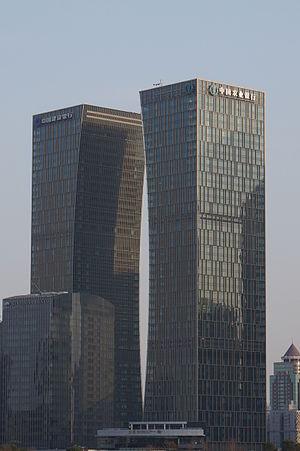
La Riviera TwinStar Square ou CITIC Pacific Group Headquarters Towers est un ensemble de deux gratte-ciel jumeaux de bureaux haut de 216 mètres construit à Shanghai de 2008 à 2011 dans le quartier de Pudong.
Arquitectonica est une agence d'architecture basée à Miami avec des bureaux à travers le monde dont un à Paris. Elle a été créée en 1977. Son architecte fondateur est Bernardo Fort-Brescia, diplômé d'Harvard.